Kalasatama Health Station

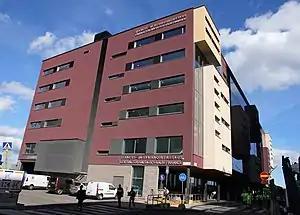
The Kalasatama Health Station

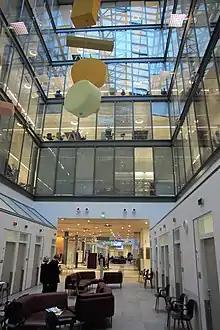
The lobby of the Kalasatama Health Station. Part of the eastern part of the sculpture "Mobile E & W" by Jenni Rope (2018) can be seen at the top of the picture.

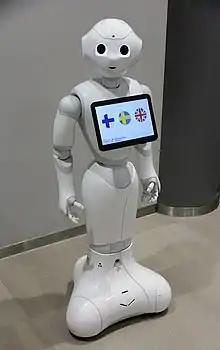
The talking service robot Pepper in the lobby, which starts talking when approached

The Kalasatama Health Station is a service centre for health and social services in the Kalasatama neighbourhood of the Sörnäinen district in Helsinki, Finland. It is located about 200 metres to the east-northeast of the Kalasatama metro station.